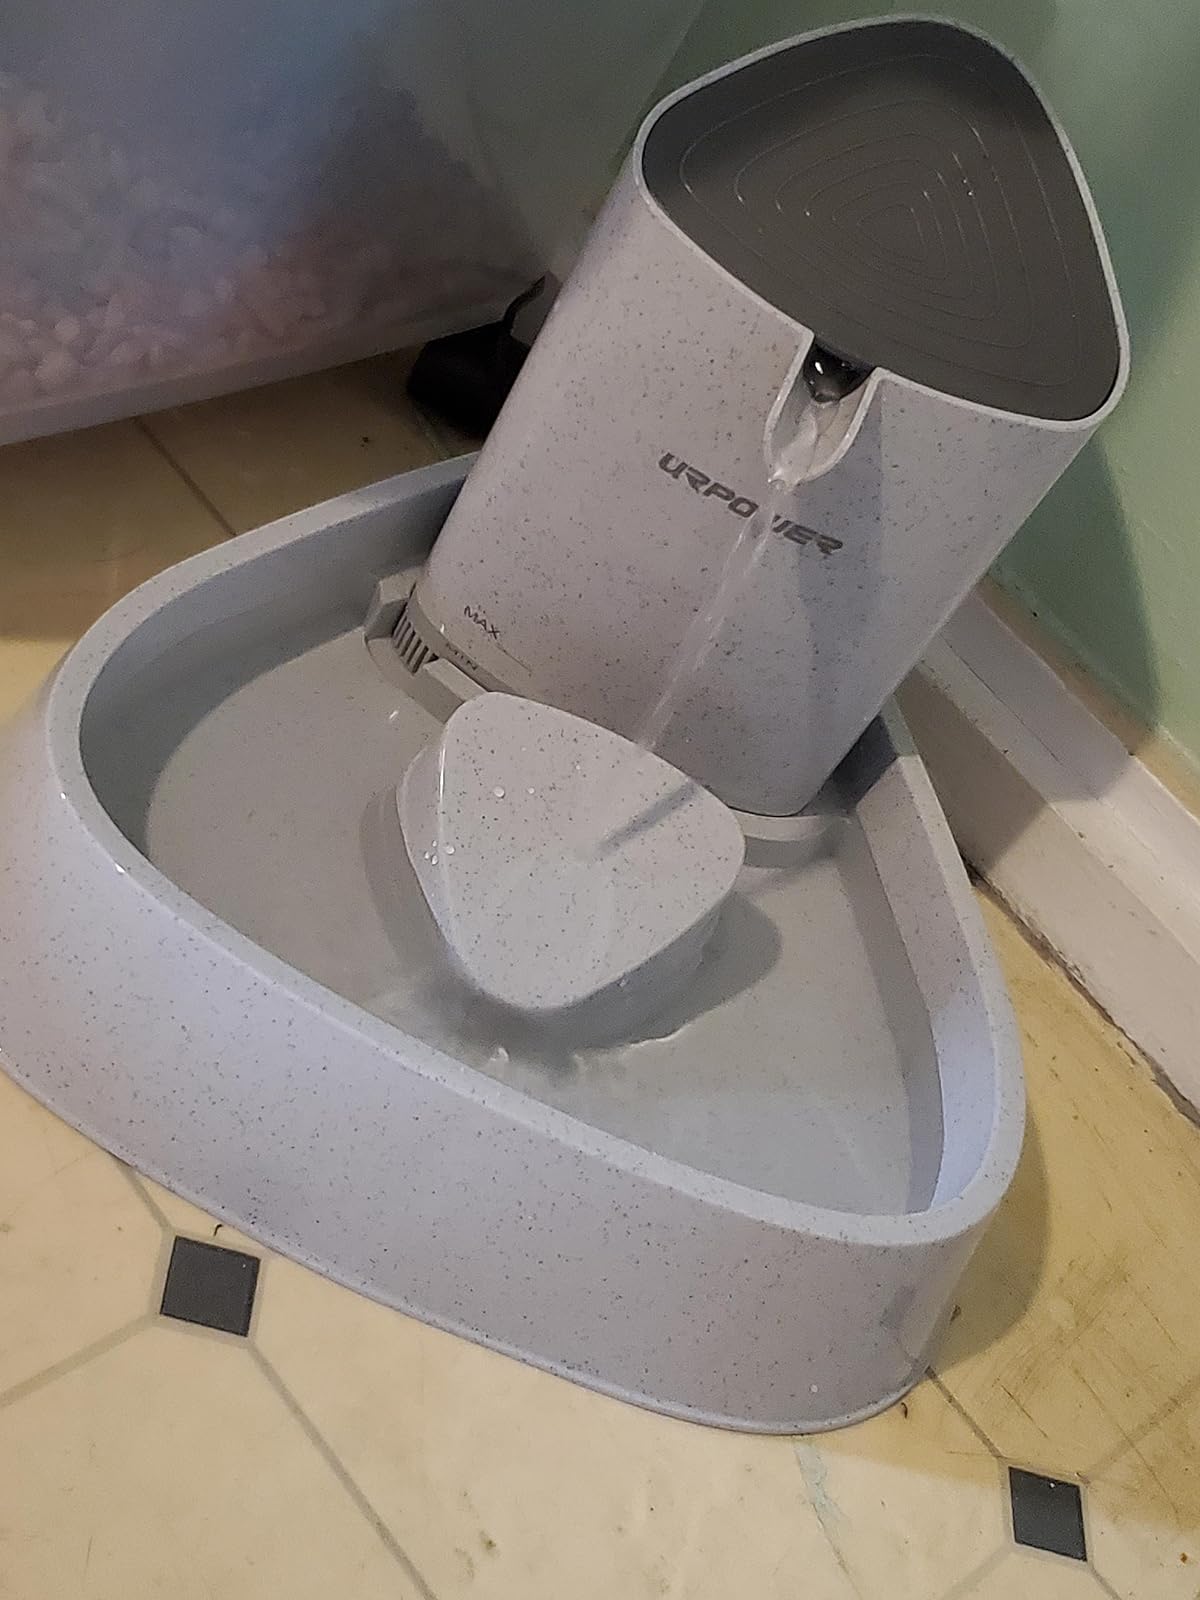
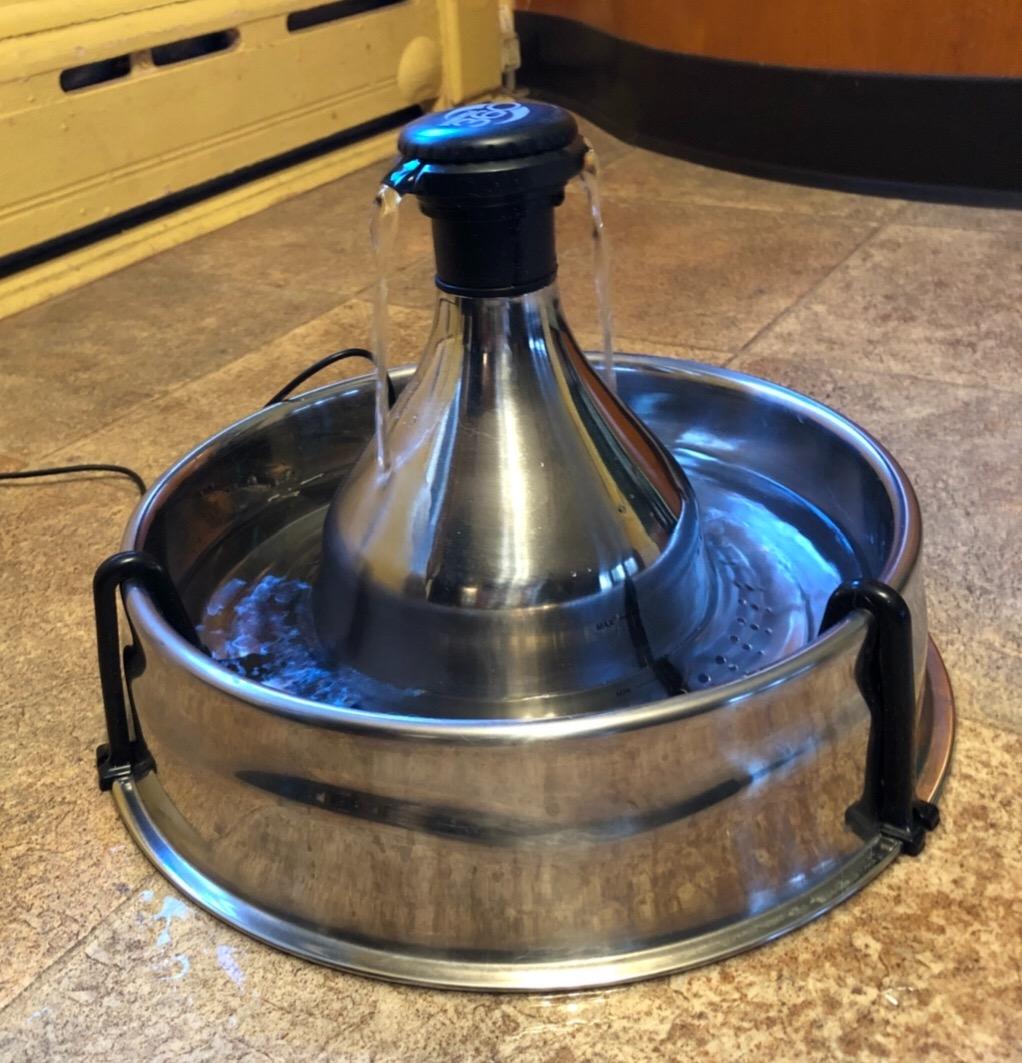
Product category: items_bowl
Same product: no